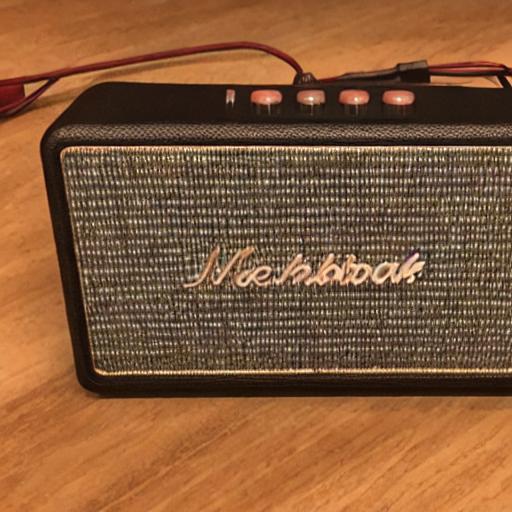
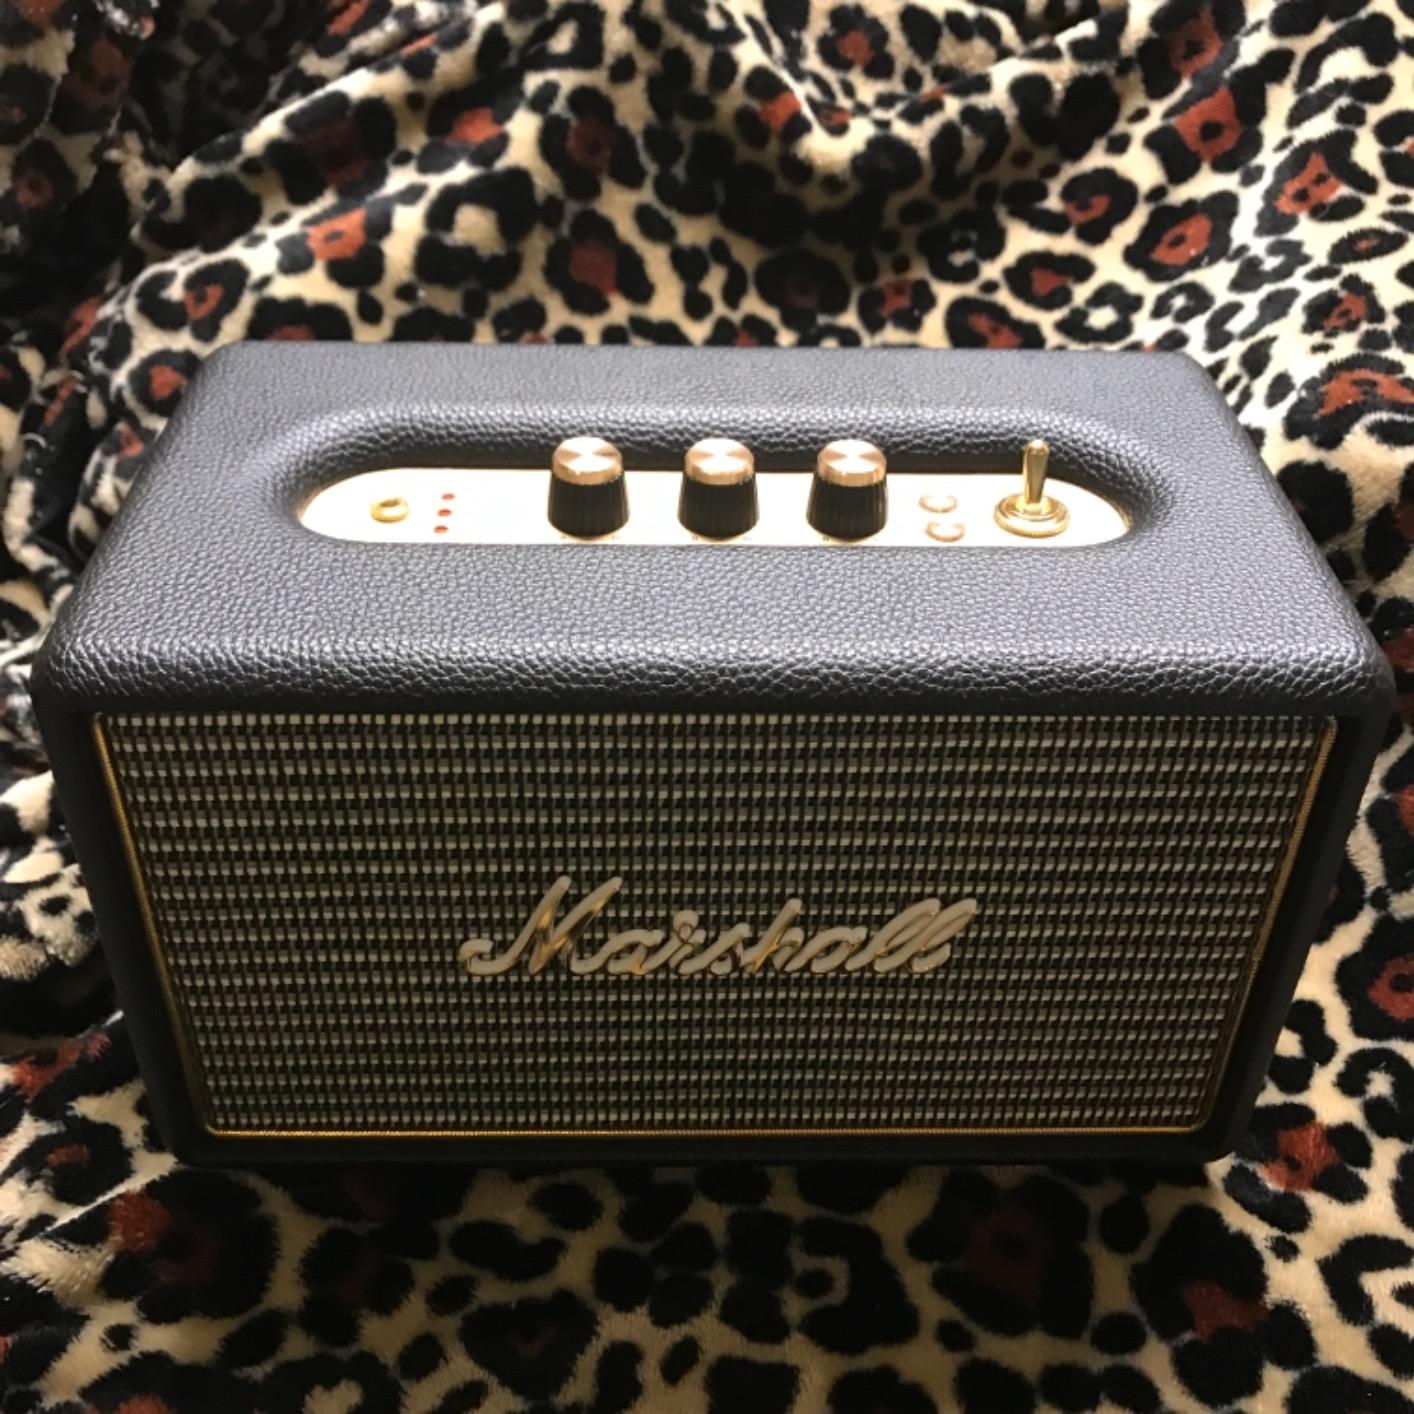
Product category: speaker
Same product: no